Edwin Brett

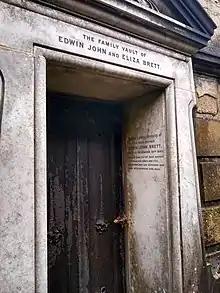
Vault of Edwin John Brett in the Circle of Lebanon at Highgate Cemetery

On 4 January 1849 he married Eliza (1832–1893), daughter of Henry Archer, a Clerkenwell butcher and they divided their time between two residences, Burleigh House, at 342 Camden Road, and Oaklands, on the Isle of Thanet. Financial success allowed him to indulge his passion for arms and armour, and over thirty years he acquired nearly a thousand items of militaria. Following the death of his wife on 30 May 1893, he devoted his time to his collection, publishing a lavishly illustrated catalogue in 1894 entitled "Ancient Arms and Armour, collected and described by Edwin J Brett", which formed the basis of the Christie's catalogue when he sold most of the collection at auction on 18 March 1895 for £11,773.